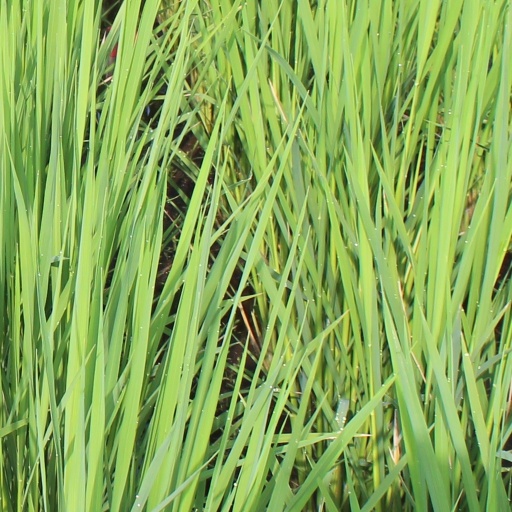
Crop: rice